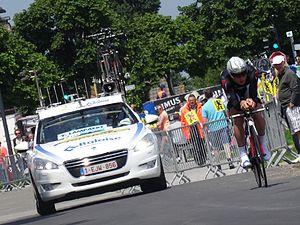
Reportage photographique réalisé le vendredi 30 mai à l'occasion du contre-la-montre individuel de la troisième étape du Tour de Belgique 2014 à Dixmude, Belgique.
Yves Lampaert est un coureur cycliste belge, membre de l'équipe Deceuninck-Quick Step. Il est notamment champion de Belgique du contre-la-montre en 2017, champion de Belgique sur route en 2018, double champion du monde du contre-la-montre par équipes en 2016 et 2018, et a remporté la classique À travers les Flandres en 2017 et 2018.